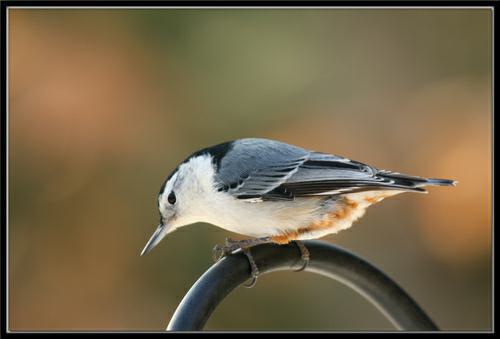
A photo of a white breasted nuthatch